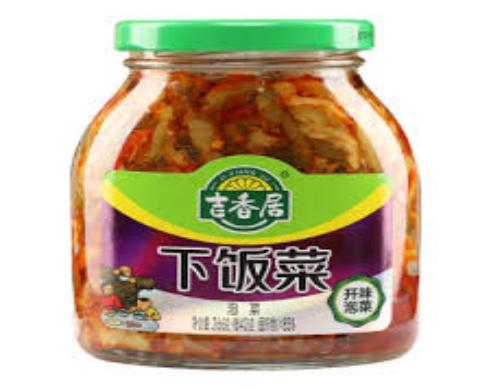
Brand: jixiangju
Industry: Food